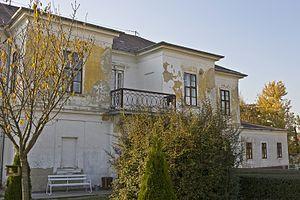
Andornaktálya est un village et une commune du comitat de Heves en Hongrie.